Polis Evo 2

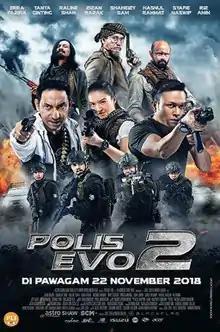
Theatrical release poster

Polis Evo 2 (also known as Police Evo for Indonesian release) is a 2018 Malaysian buddy cop action film. Co-produced and distributed by Astro Shaw, the film was directed by Joel Soh and Andre Chiew, starring Zizan Razak and Shaheizy Sam reprise their respective roles, with Indonesian actress Raline Shah joined them as the main cast. It revolves Malaysian and Indonesian police to crippled a group of terrorists attacking a hostile village and detaining residents as hostages.